Quebec law

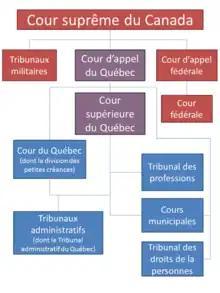

Although Quebec is a civil law jurisdiction, it does not follow the pattern of other civil law systems which have court systems divided by subject matter. Instead, the court system follows the English model of unitary courts with general jurisdiction. The provincial courts have jurisdiction to decide matters under provincial law as well as federal law, including civil matters, criminal matters and constitutional matters. The major exception to the principle of general jurisdiction is that the Federal Court and Federal Court of Appeal have exclusive jurisdiction over some areas of federal law, such as review of federal administrative bodies, federal taxes, and matters relating to national security.